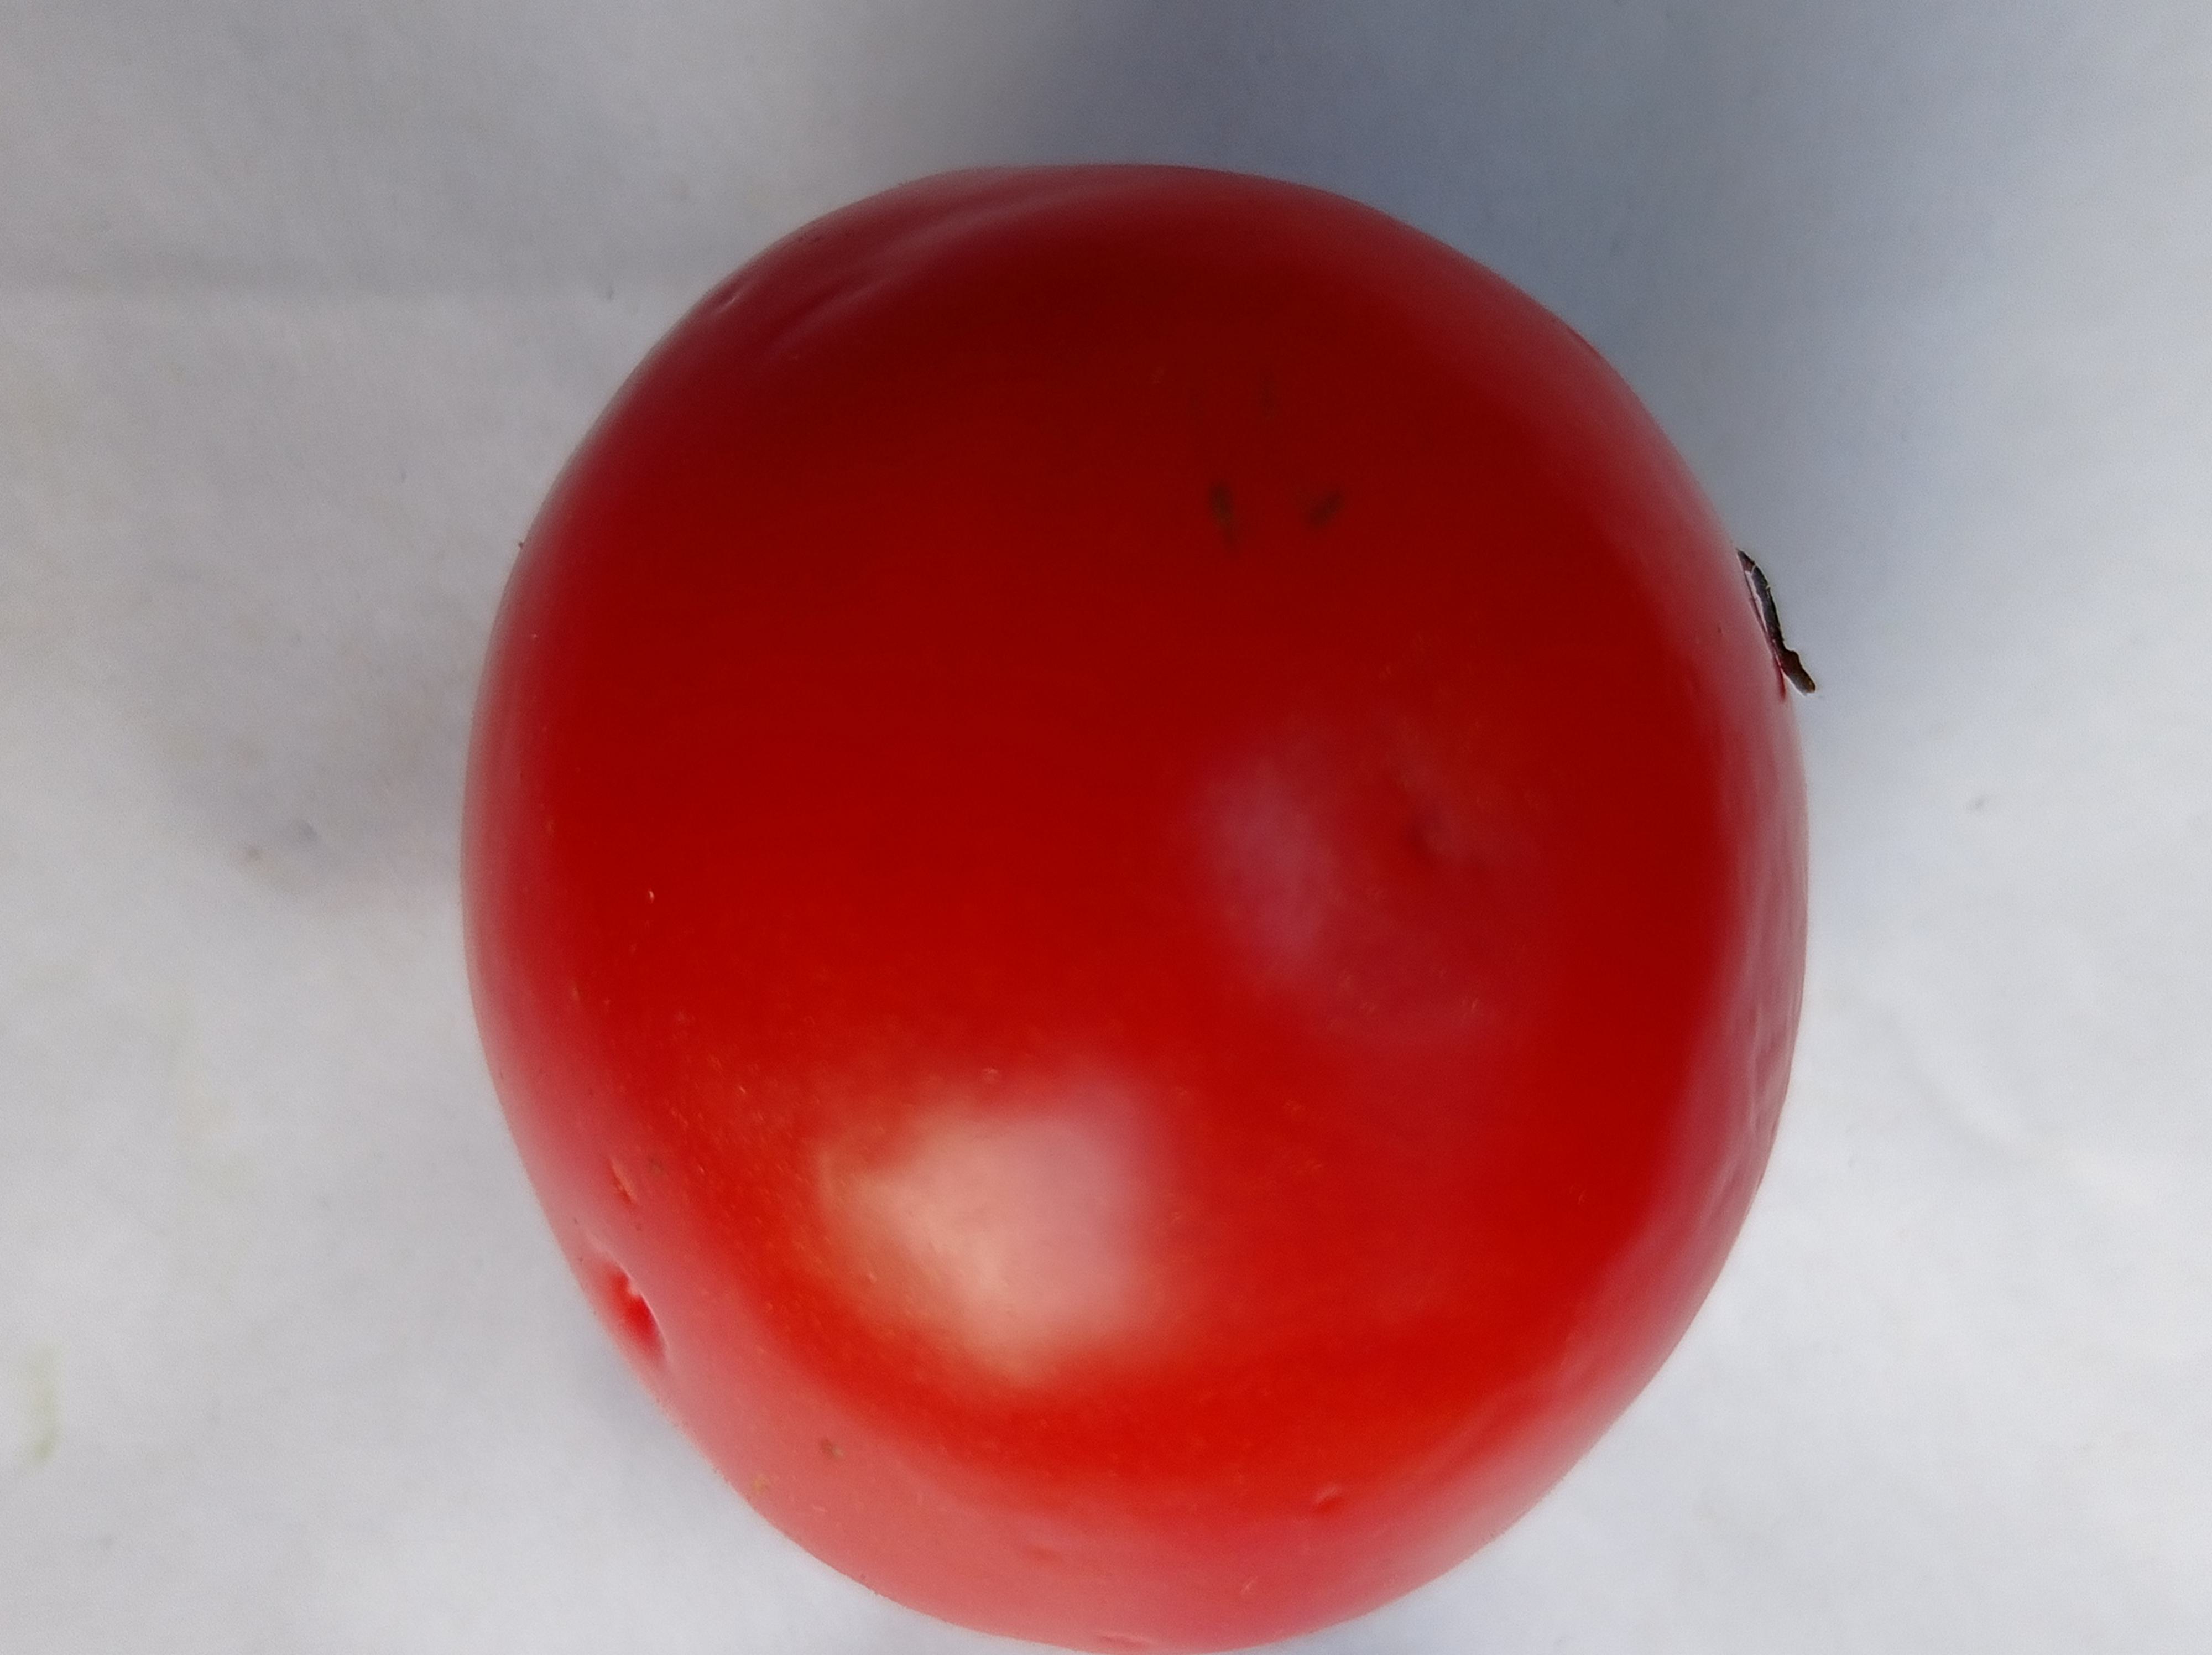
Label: Fresh